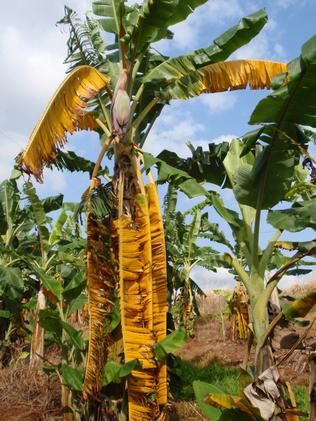
Plant: Banana
Disease: banana panama disease